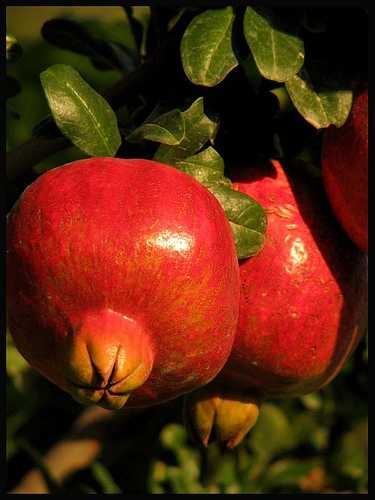
Label: Pomegranate